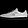
Label: Sneaker